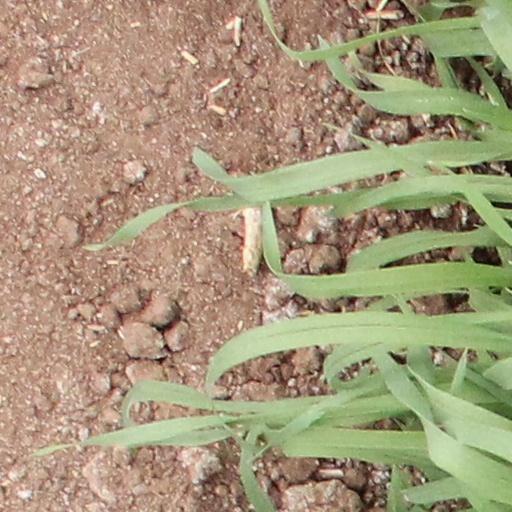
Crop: wheat